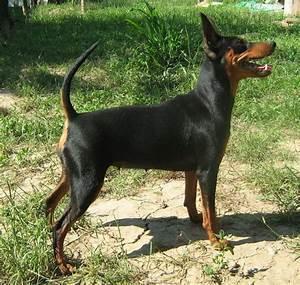
dog